Alec Russell

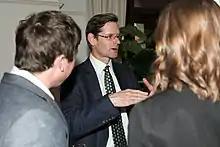
Alec Russell at a Berggruen Institute event, May 2017

Alec Russell is an English journalist. he is foreign editor of the "Financial Times".